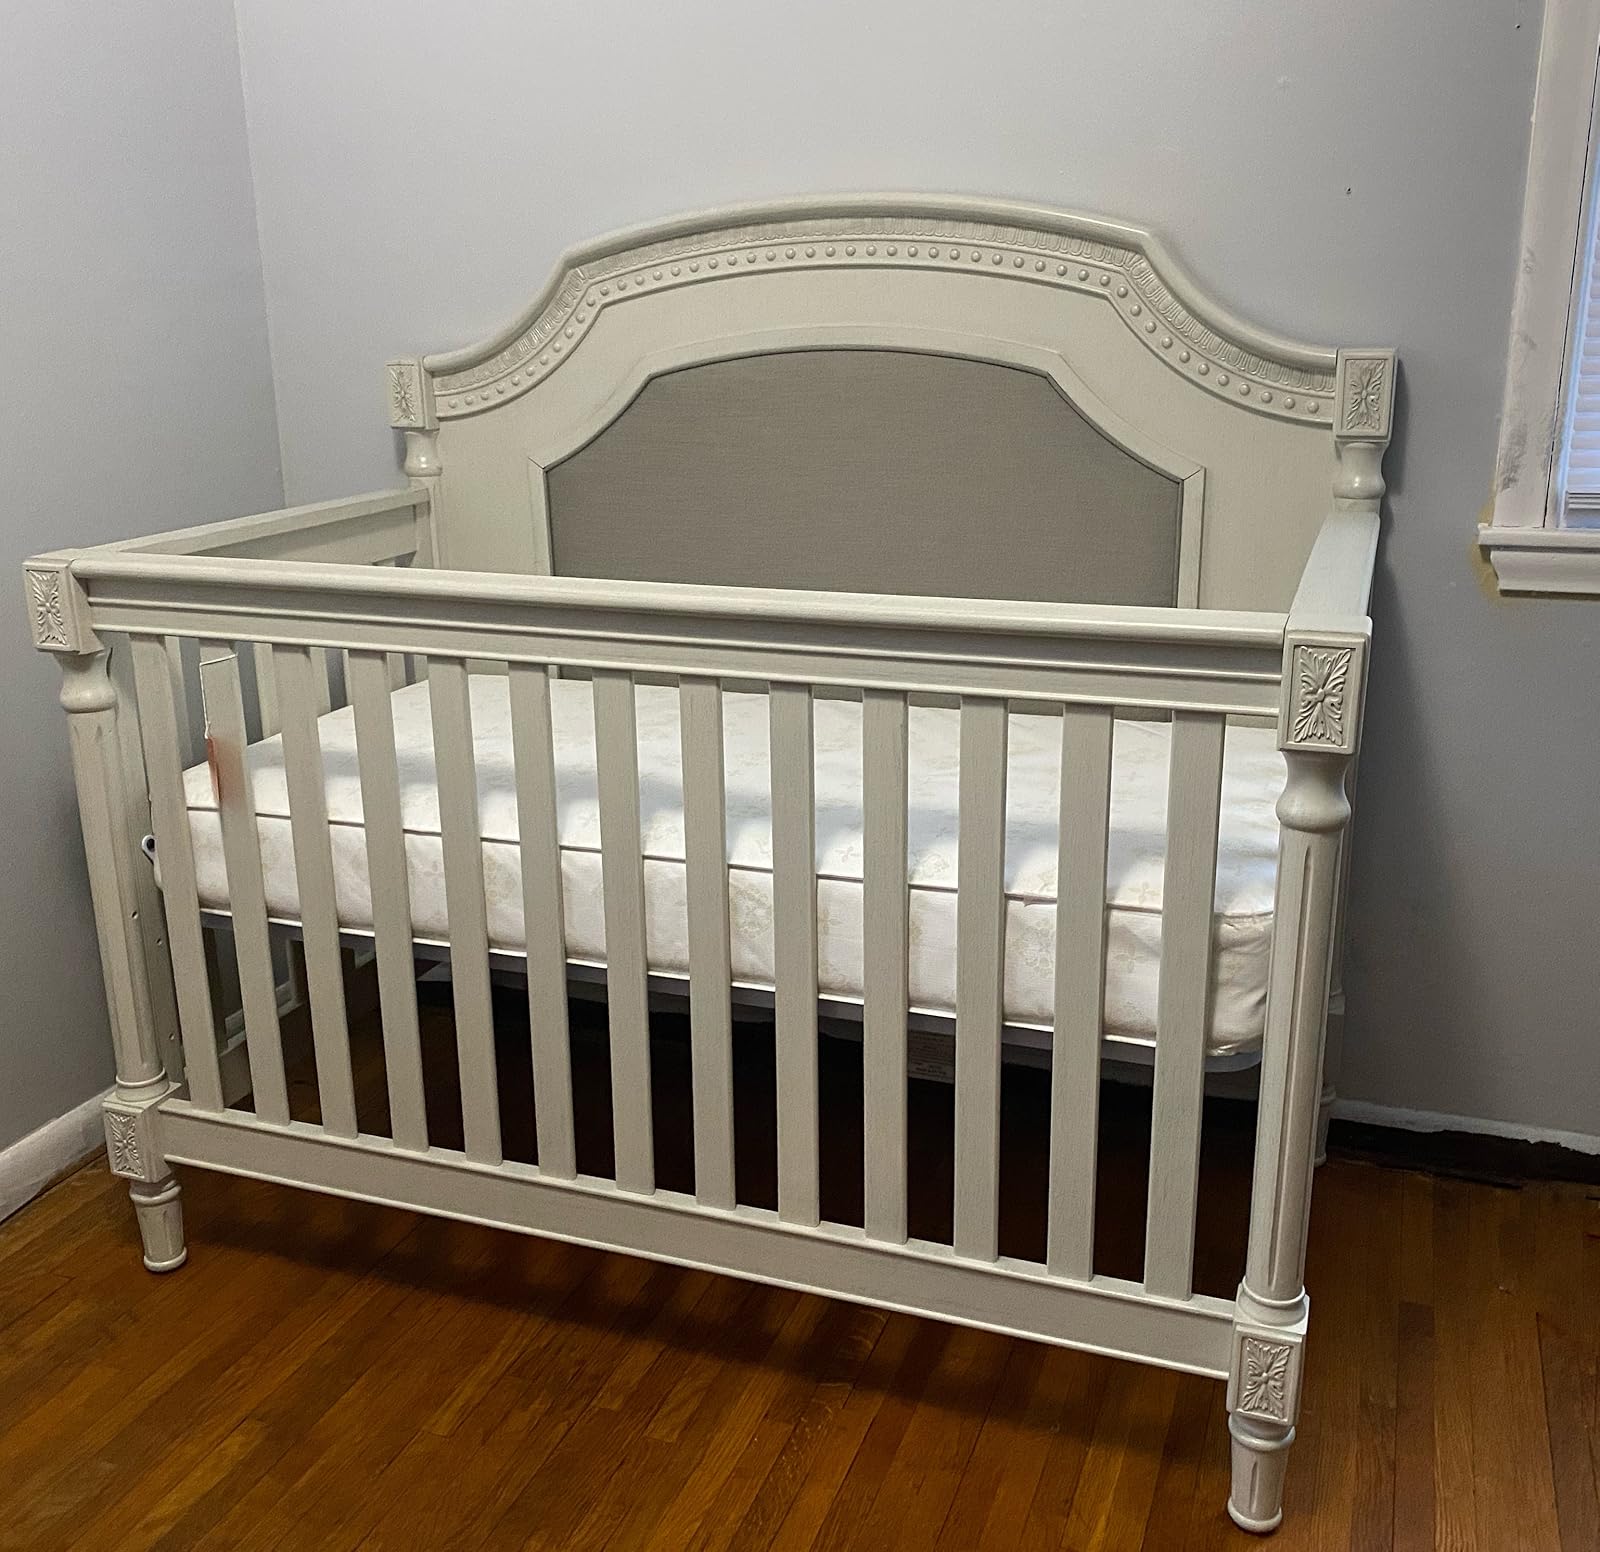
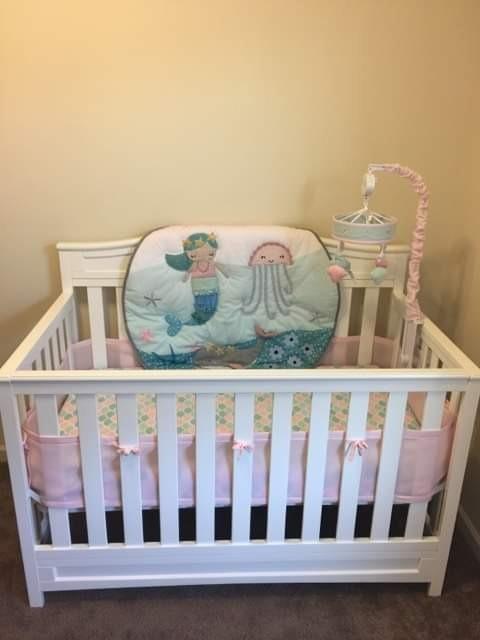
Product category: products_crib
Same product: no